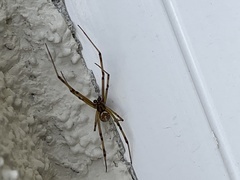
Species: Lactrodectus_hesperus